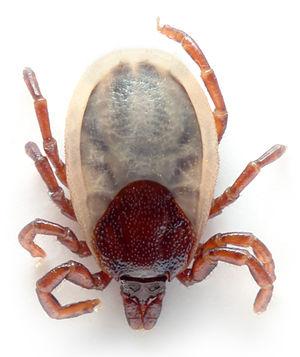
Une Tique (Ixodes hexagonus) vivante vue de haut. Taille réelle 4mm. Română: Acestă imagine ilustreză o căpuşă de doar 4mm aparţinând speciei Ixodes hexagonus. Euskara: 4mm-ko luzeera duen akarra, bizirik, Ixodes hexagonus familiakoa. Goitik ikusita. Camera data Camera Nikon D70 Lens Tamron SP AF 90mm/2.8 Di Macro 1:1 + reversed Nikon AF 50mm/1.8D Focal length 90 + 50 mm Aperture f/64 Exposure time 10 s Sensivity ISO 200
Ixodes hexagonus, la tique du hérisson, est une espèce d'acariens de la famille des Ixodidae.
Bos taurus est le nom scientifique donné à l'ensemble des bovins domestiques de l'Ancien Monde issus de l'aurochs sauvage. Il s'agit d'une espèce de mammifères ruminants de grande taille. Deux sous-espèces principales sont distinguées : la Vache domestique d'Europe et le Zébu, auxquelles certains auteurs ajoutent Bos taurus primigenius, l'Aurochs éteint au XVIIᵉ siècle sous sa forme sauvage, mais dont les éleveurs tentent de reconstituer une race très proche.
Les Ixodida, appelées couramment tiques, sont un ordre d'arachnides acariens. Il a été décrit par William Elford Leach en 1815. Cet ordre regroupe, en 2010, 896 espèces classées en trois familles dont 41 en France, parmi lesquelles 4 très occasionnelles. Elles étaient autrefois appelées « Tiquet » ou « Ricinus ».
Selon Jakob von Uexküll et Thomas A. Sebeok, l'Umwelt désigne l’environnement sensoriel propre à une espèce ou un individu, mieux rendu en français par l'expression de « monde propre ». Ce concept est à la croisée des chemins entre la biologie, la communication et la sémiotique chez l'animal humain et non-humain. La théorie de von Uexküll explique que des organismes, bien que partageant le même environnement peuvent néanmoins avoir l'expérience de différents « mondes propres ». Ainsi, une abeille qui partage le même environnement qu'une chauve-souris, ne vivra pour autant pas dans le même monde sensoriel. L'abeille étant sensible à la lumière polarisée et la chauve-souris aux ondes issues de l'écholocation auront une perception différente de leur univers au travers du prisme de leurs sens propres.
Les Ixodidae sont une famille de tiques. Elle regroupe les tiques dites dures.